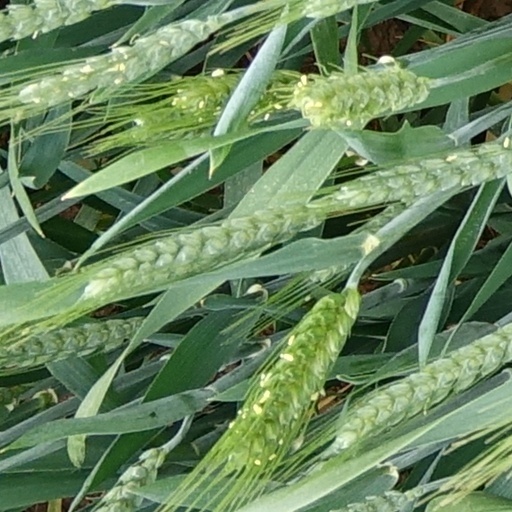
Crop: wheat